William P. Bradley

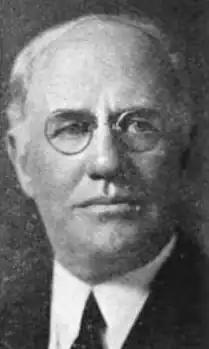

William Patrick Bradley (December 22, 1867 – June 1938) was a lawyer, who also served in the United States Navy. He served on the City Council of Detroit, Michigan from 1919 to 1938.